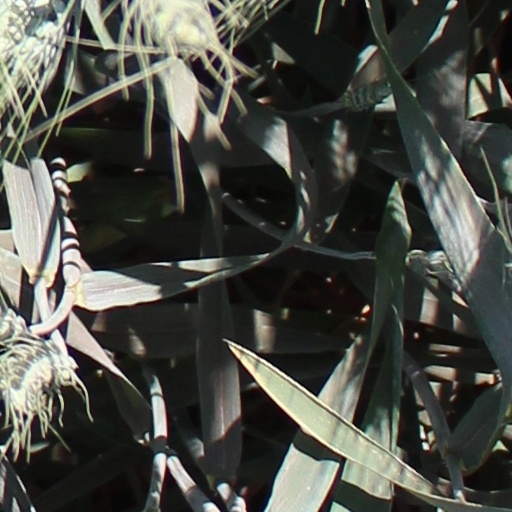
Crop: wheat